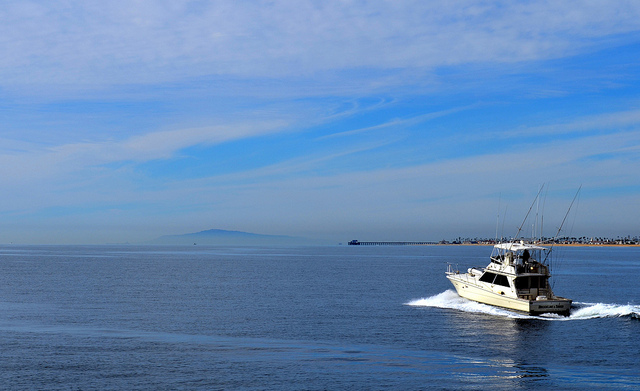
user: Given an image and a question. Answer the question in a short answer. Question: Can you name the boat driven in the sea? Short Answer:
assistant: yacht